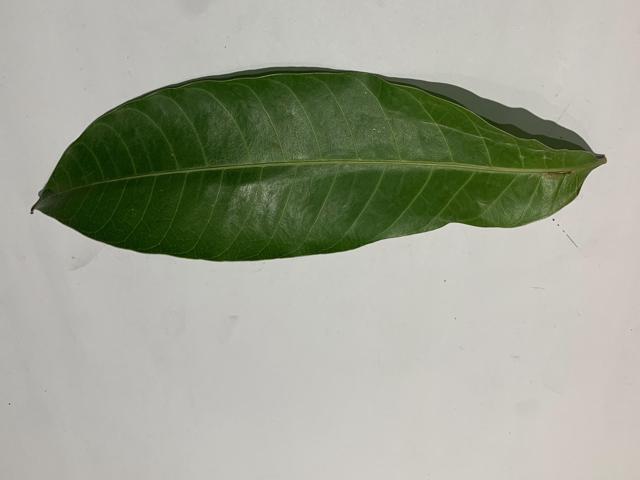
Mango leaf variety: Fazli